Michael Brooks (historian and journalist)

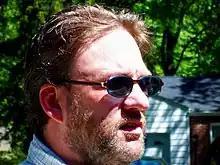

Michael Brooks (born March 1, 1964) is an American historian and investigative journalist. Brooks earned his PhD at the University of Toledo.